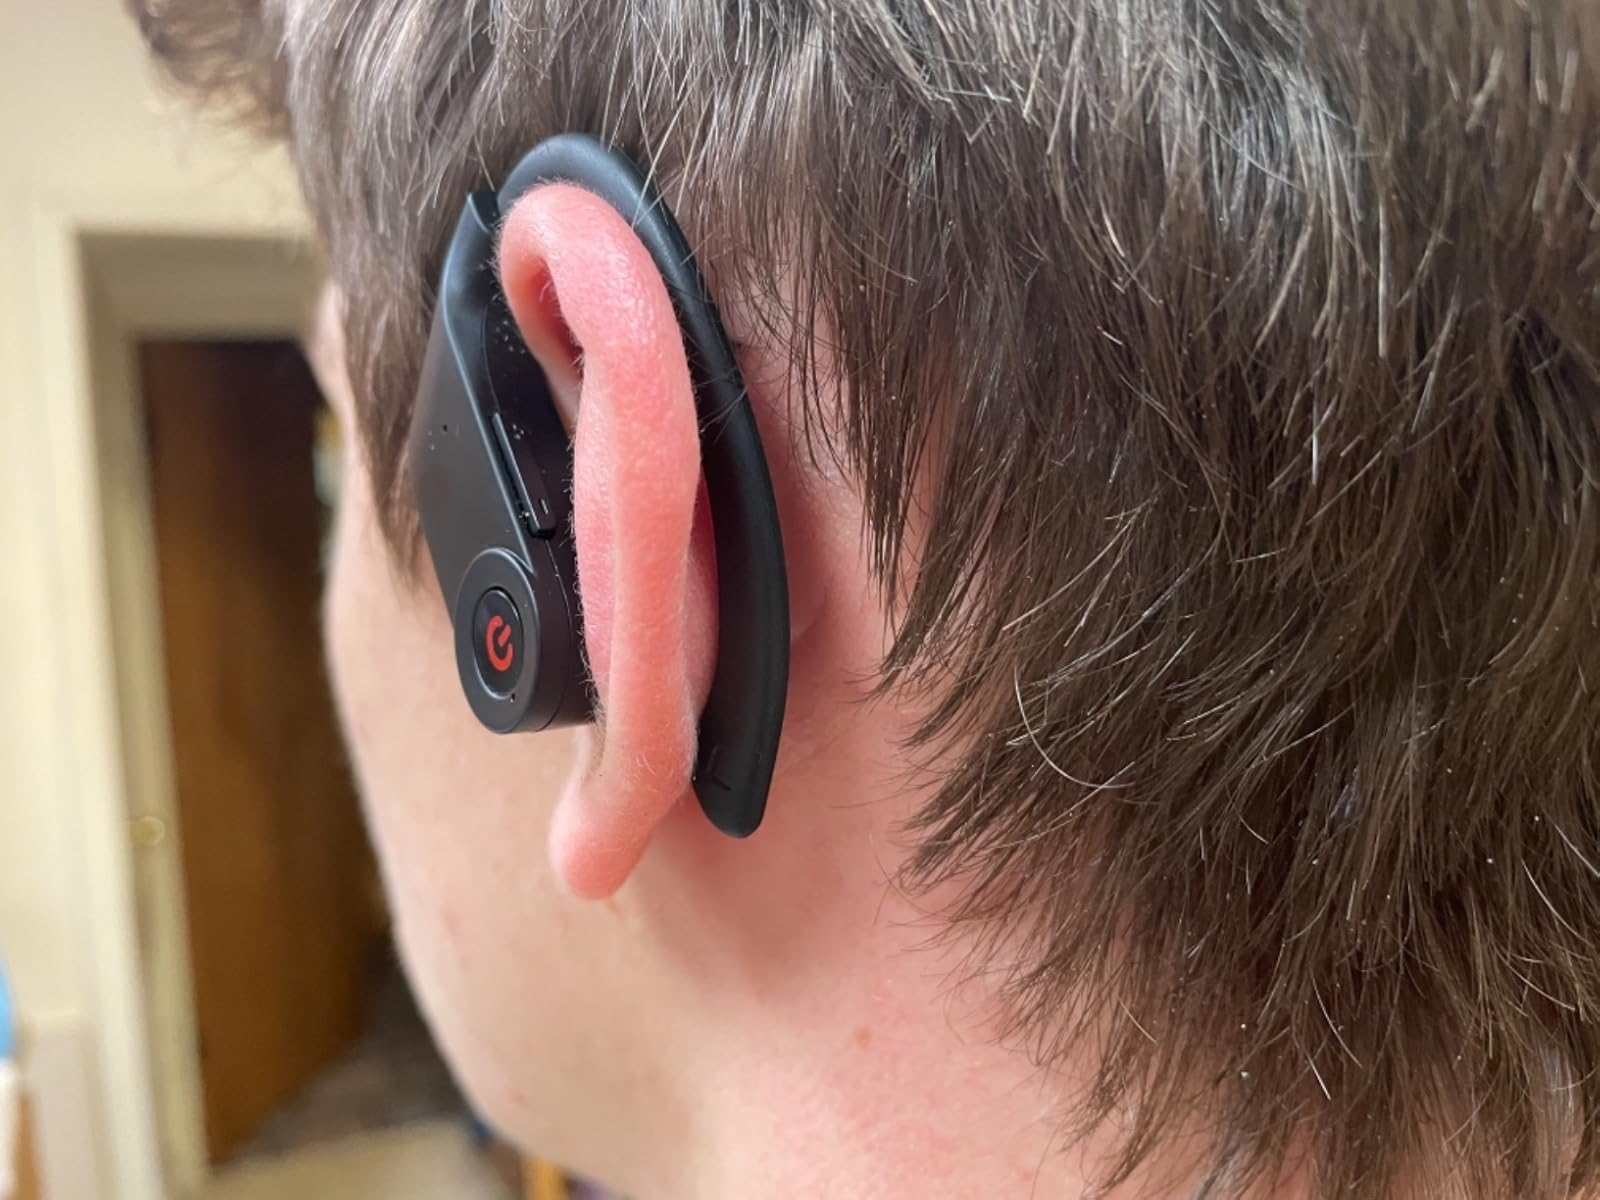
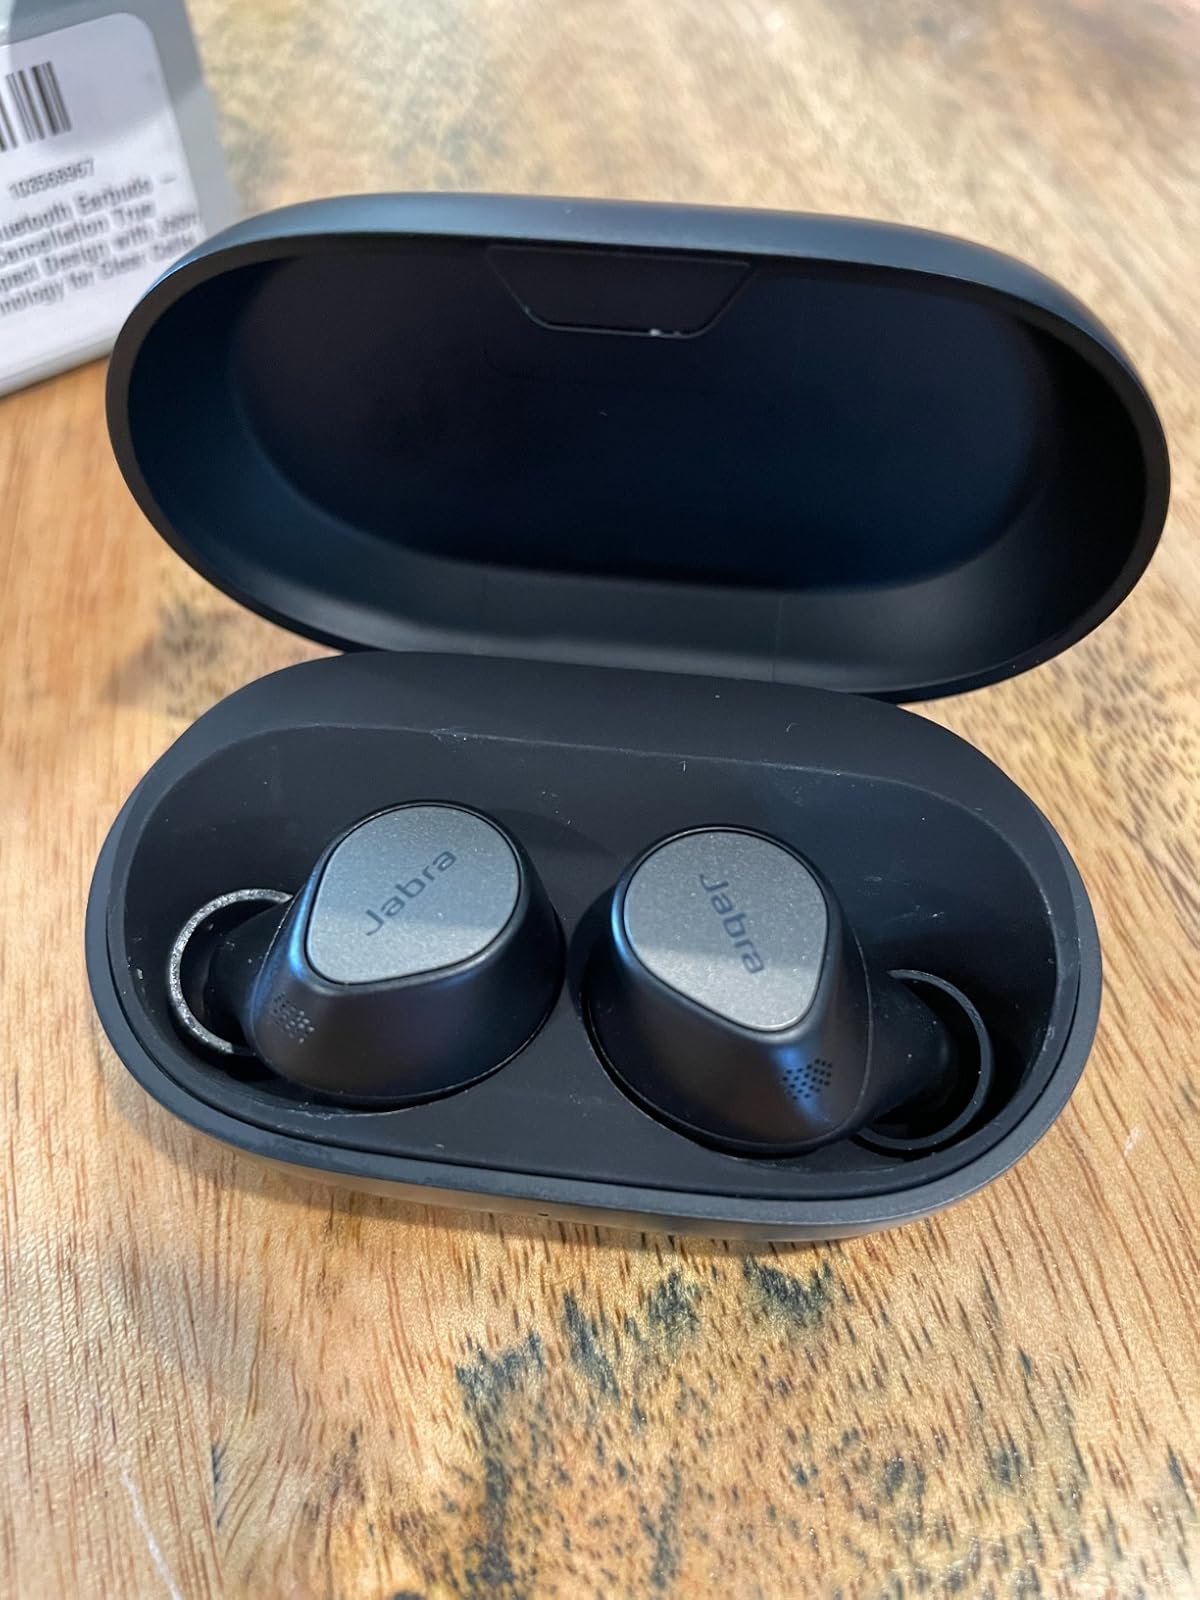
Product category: earbuds
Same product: no